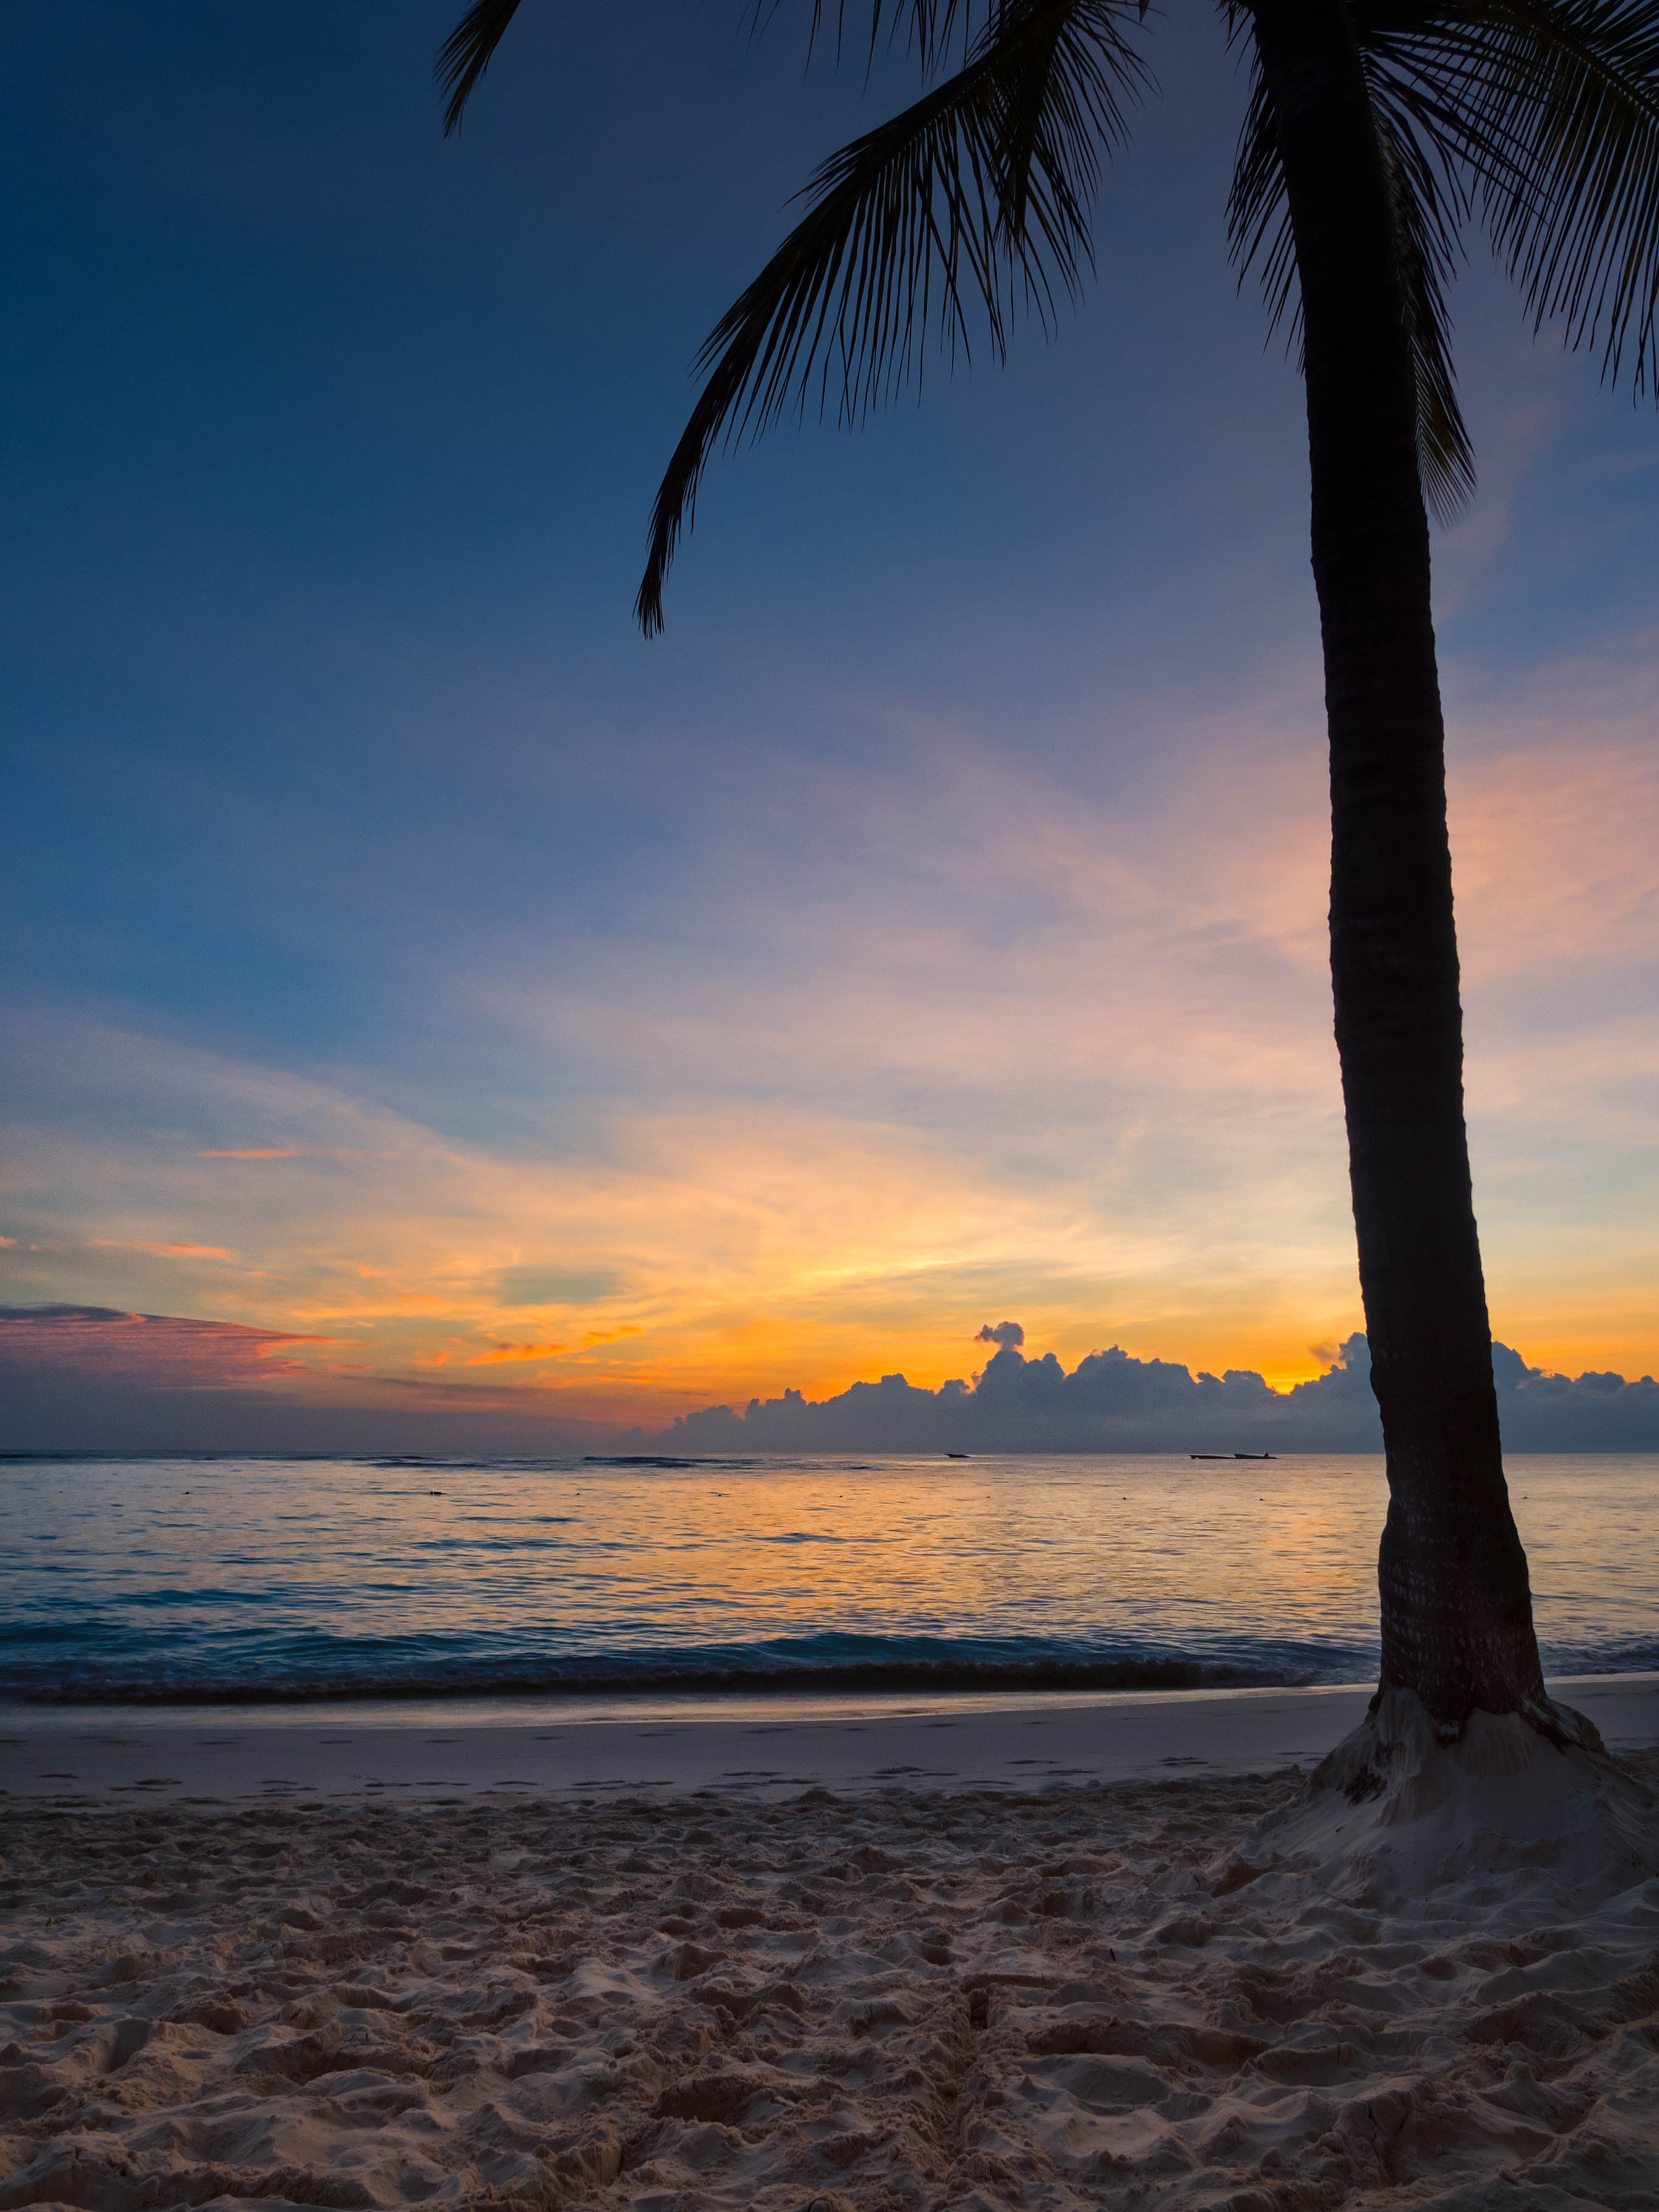
beach, landscape, sea, coast, tree, water, sand, ocean, horizon, cloud, sky, sun, sunrise, sunset, sunlight, cloudy, morning, shore, wave, wind, dawn, dusk, evening, surf, reflection, palm, blue, body of water, clouds, gran, bahia, lumix, panasonic, dmc, lx7, panasoniclumixdmclx7, dominican, republic, punta, cana, bavaro, laaltagracia, dominicanrepublic, caribbean, principe, cape, wind wave, arecales